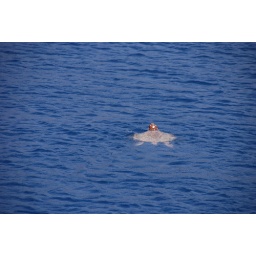
turtle swimming in Kas harbour